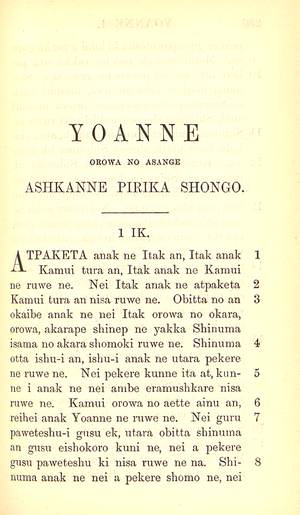
Traduction en langue Aïnou de l'évangile selon Saint-Jean par le Révérend John Batchelor en 1891 ː page 1.
Le Révérend John Batchelor D.D., OBE est un missionnaire anglican envoyé par la Church Mission Society évangéliser le peuple aïnou dans l'île d'Hokkaidō au Japon. Ce peuple est connu en France par l'enquête des Leroi-Gourhan bien qu'ils ne citent pas les travaux de J. Batchelor et par les nombreuses observations de Lapérouse en juillet 1787.